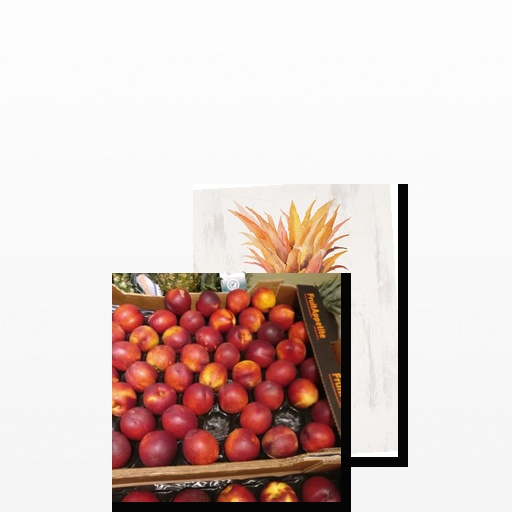
Food items: nectarine, pineapple